2010 1000 km of Spa

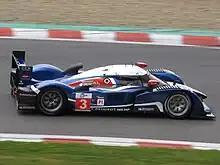
Pedro Lamy, Sébastien Bourdais and Simon Pagenaud claimed victory in the No. 3 Peugeot 908 HDi FAP.

The 2010 1000 km of Spa was the second round of the 2010 Le Mans Series season. It took place at the Circuit de Spa-Francorchamps on 9 May 2010.